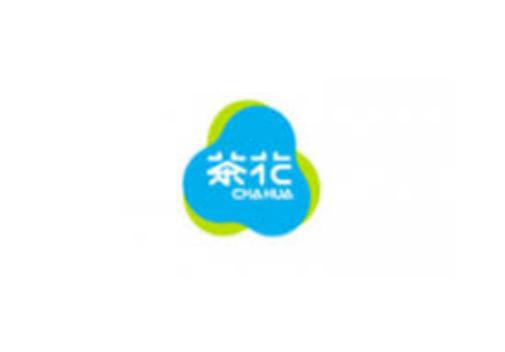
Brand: chahua
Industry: Necessities